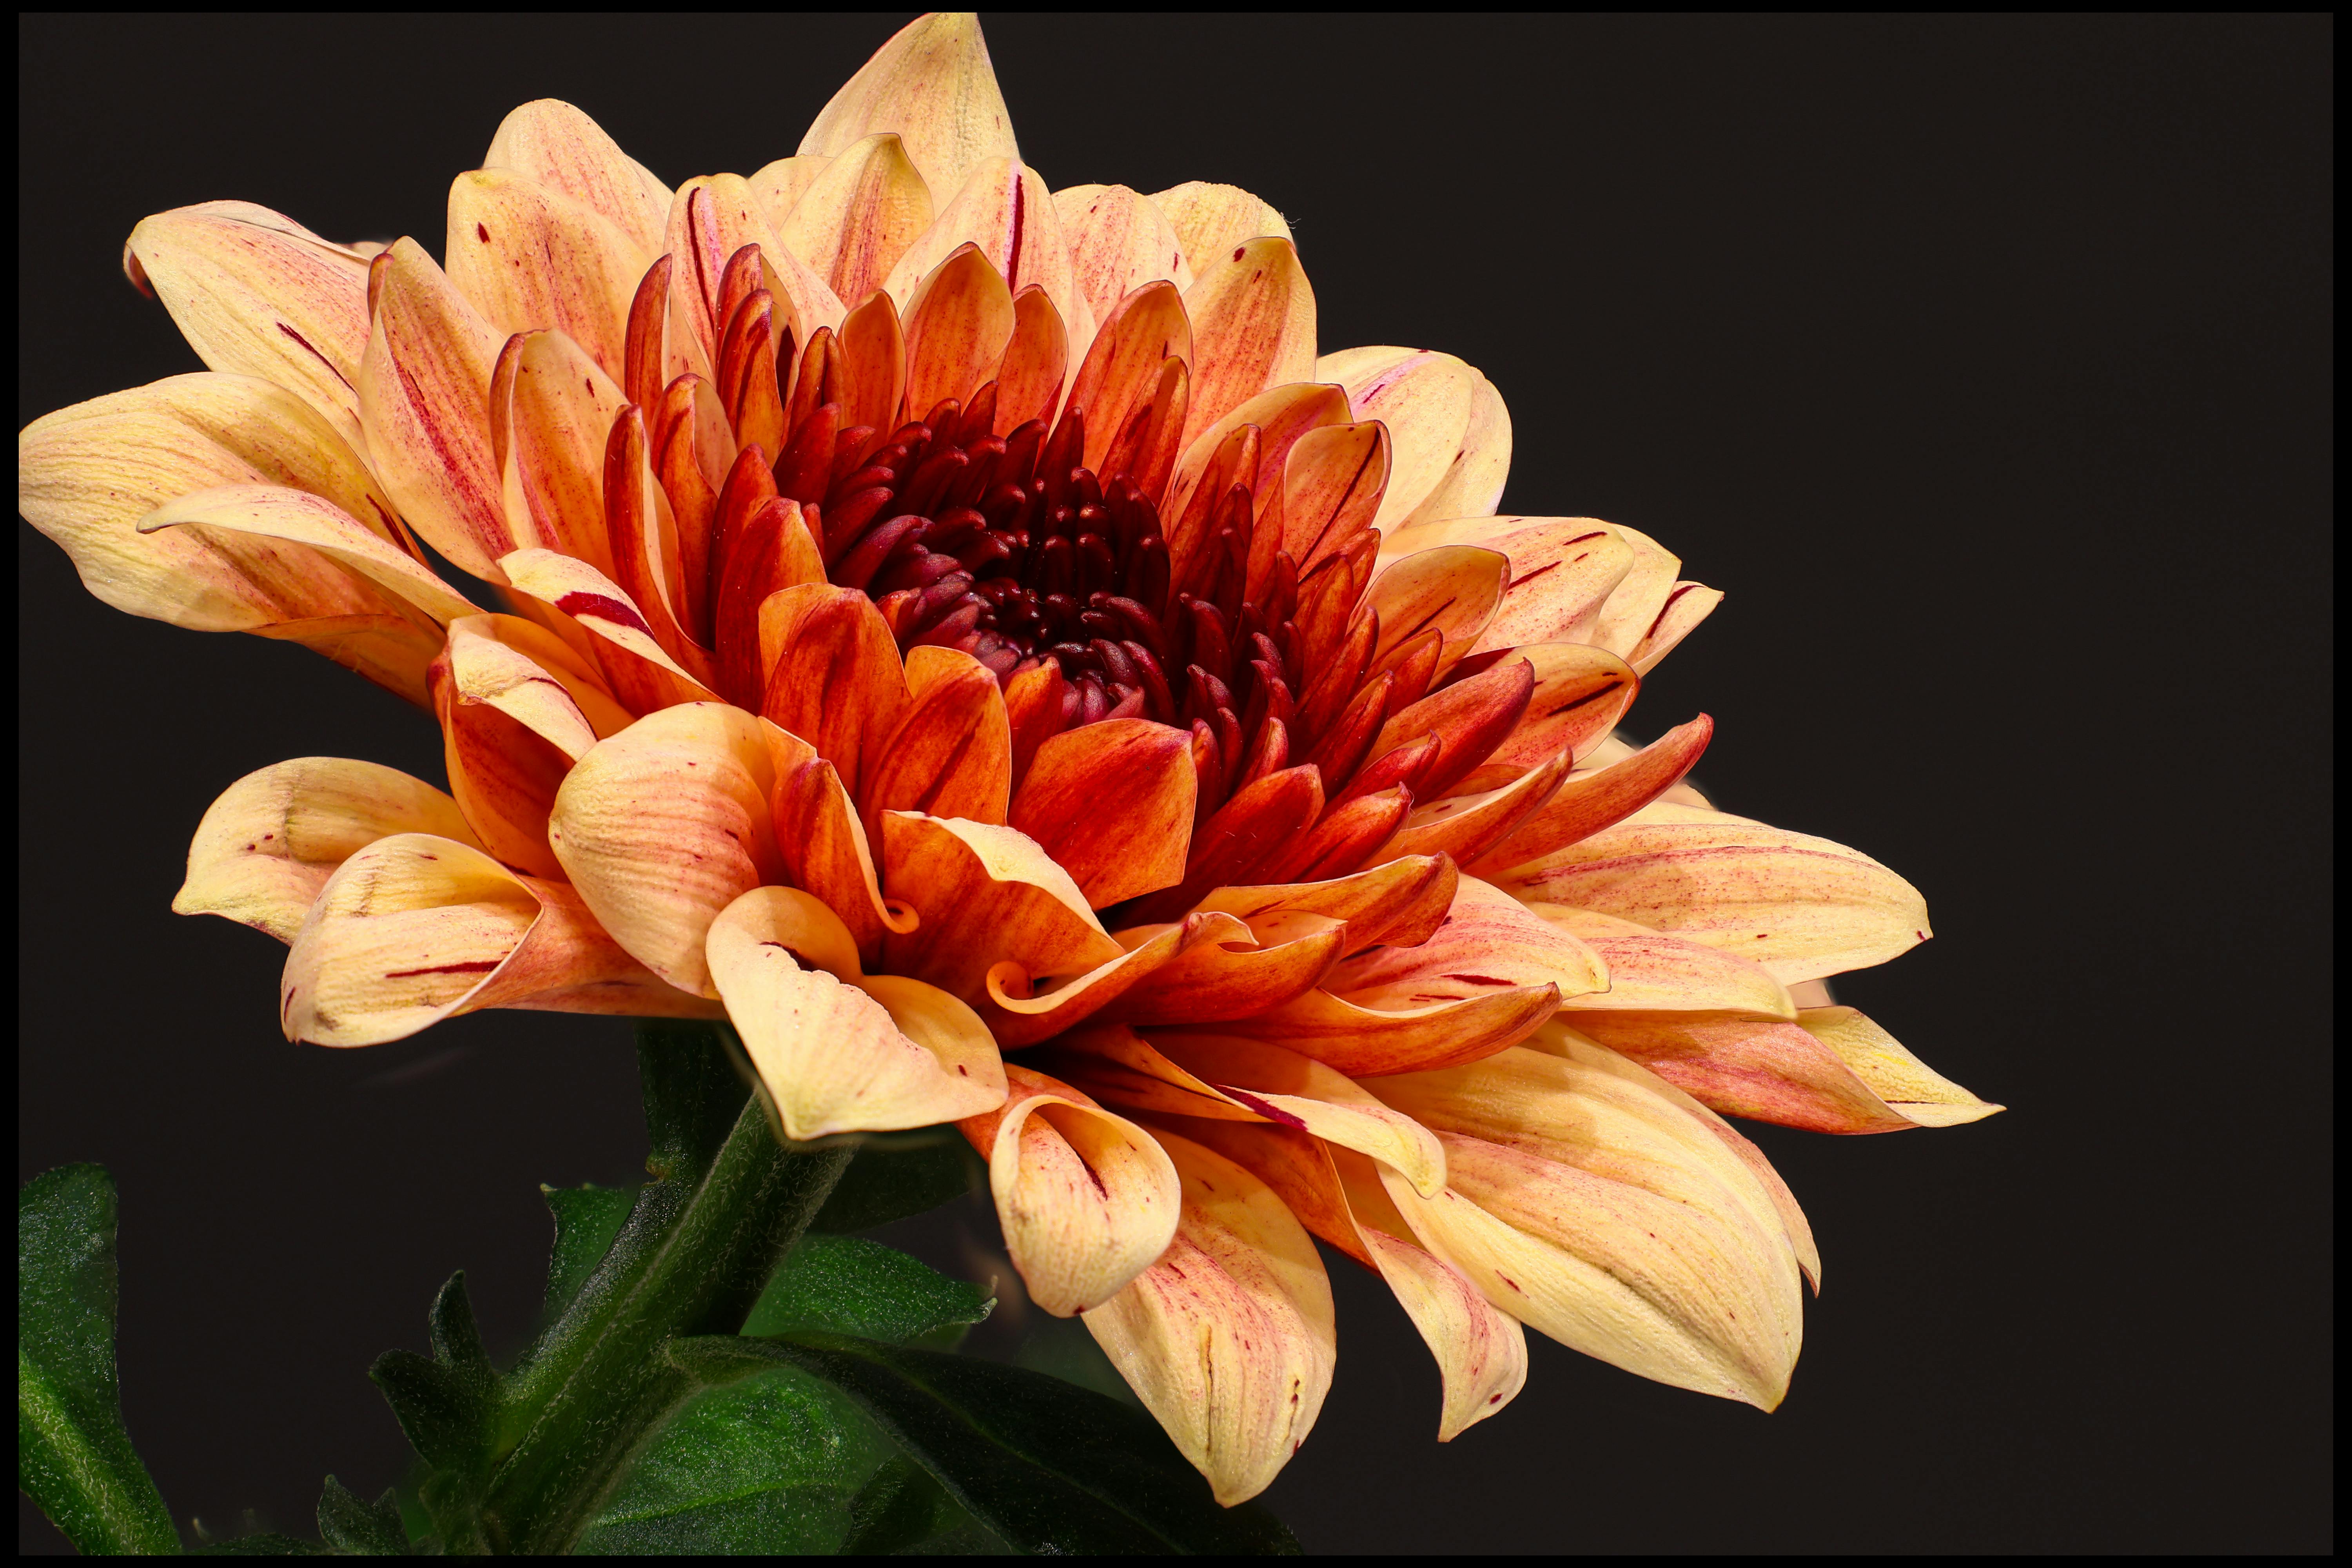
flower, petal, plant, flowering plant, annual plant, peach, cut flowers, macro photography, daisy family, art, still life photography, perennial plant, floral design, floristry, wildflower, still life, plant stem, sunflower, illustration